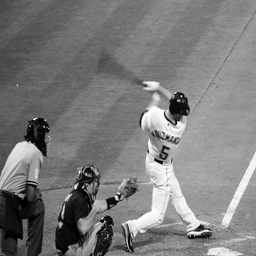
A group of men on a field playing baseball.
Baseball player in a white uniform in the motion of swinging his bat.
A baseball player swinging a bat over a home plate.
A black and white photo of a man swinging a bat.
a baseballs player is taking a swing at a ball